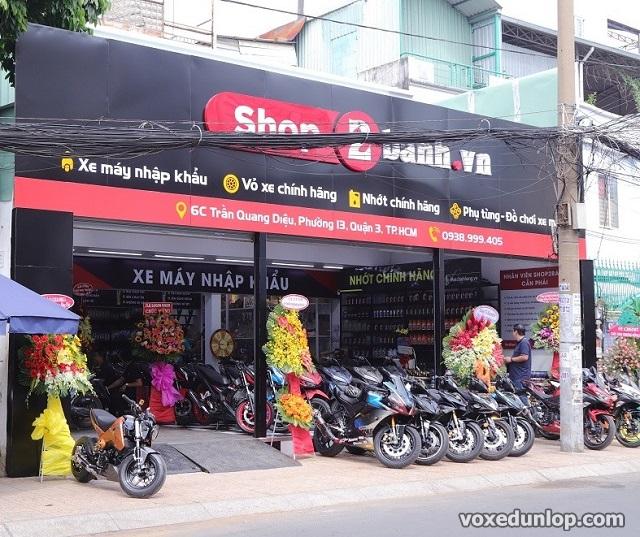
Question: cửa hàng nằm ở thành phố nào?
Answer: thành phố hồ chí minh